Gateway Greening

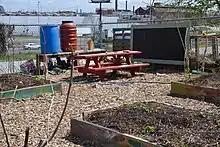

Gateway Greening currently supports approximately 55 school and youth gardens throughout St. Louis City and County.